National Institute of Education

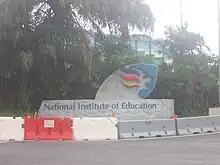
National Institute of Education

The National Institute of Education (NIE) is an autonomous institute of Nanyang Technological University (NTU) in Singapore. Ranked 10th in the world and 2nd in Asia by the QS World University Rankings in the subject of Education and Training in 2024, the institute is the sole teacher education institute for teachers in Singapore.